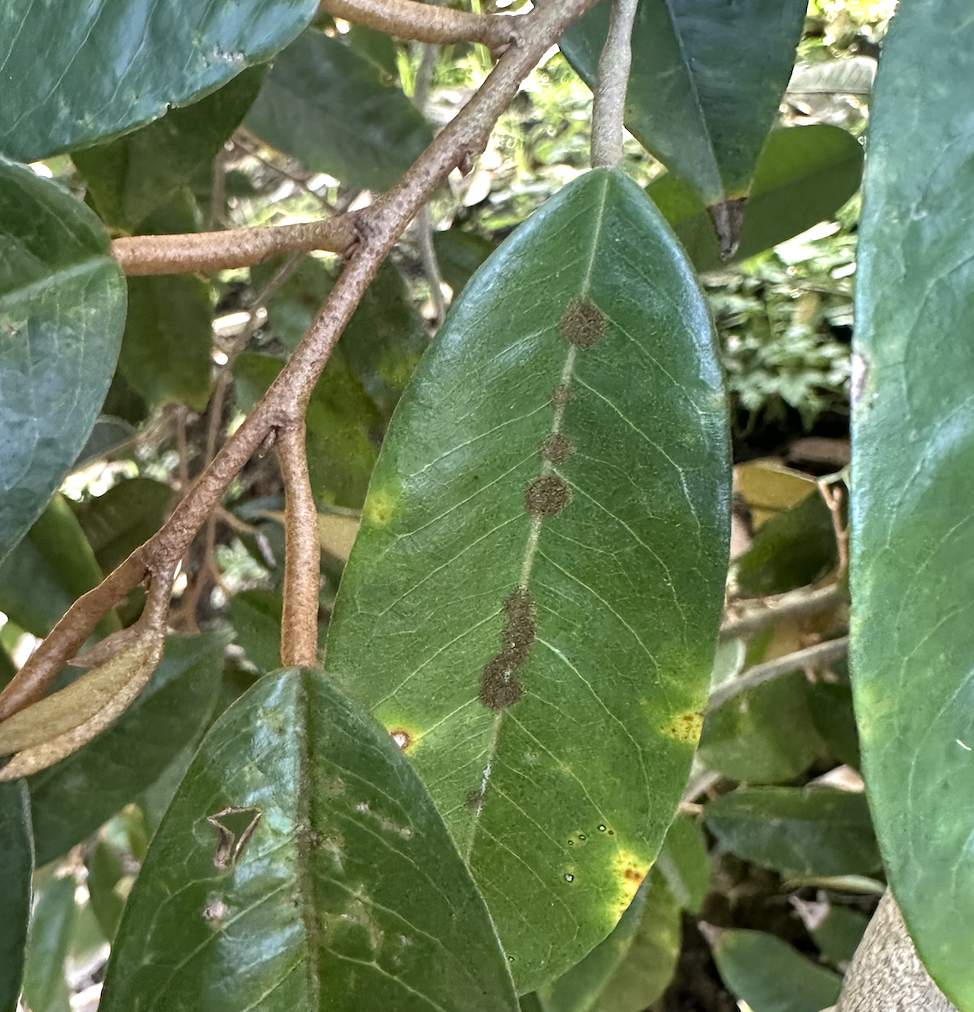
Label: stem_blight